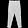
Label: Trouser